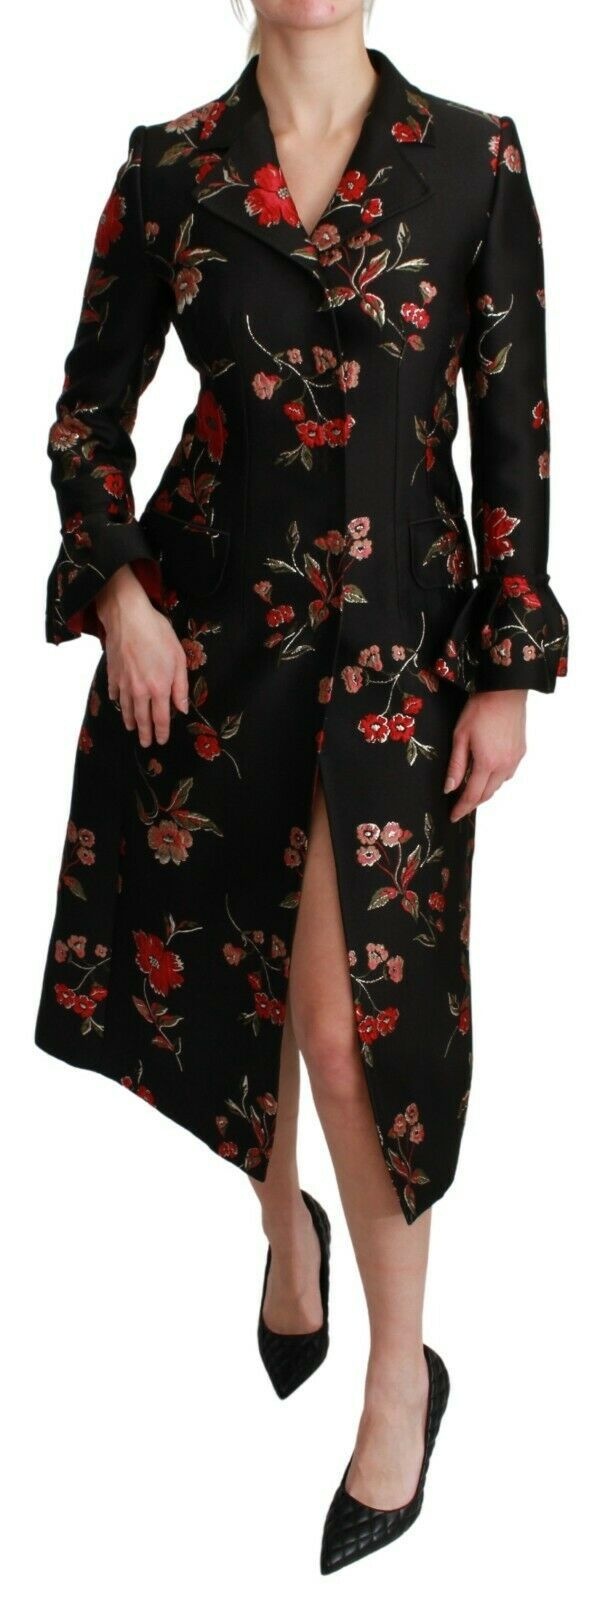
Dolce & Gabbana Elegant Floral Embroidered Trench Coat
Brand: Dolce & Gabbana
Indulge in the epitome of luxury outerwear with this stunning Dolce & Gabbana coat. Featuring exquisite floral embroidery, this coat exudes elegance and sophistication. Tailored for a slim fit and finished with a sleek black silk stretch lining for comfort, this single-breasted trench coat is a true statement piece that blends Italian craftsmanship with timeless style. Color: Black with floral embroidery Material: 86% Polyester, 8% Silk, 4% Nylon, 2% Metal fiber Lining: 95% Silk, 5% Elastane Country of origin: Italy Logo details Very exclusive and high craftsmanship
Category: Apparel & Accessories > Clothing > Outerwear > Coats & Jackets > Trench Coats